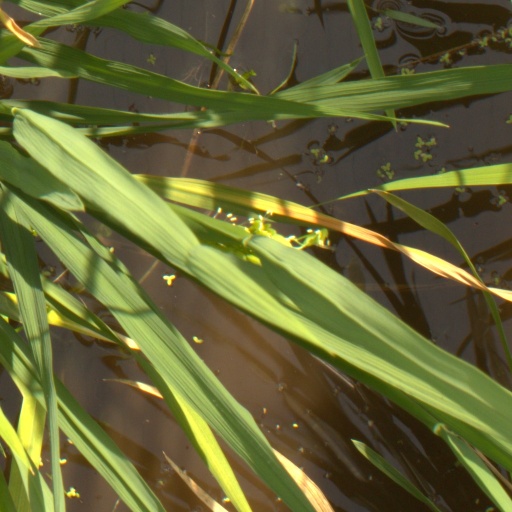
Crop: rice